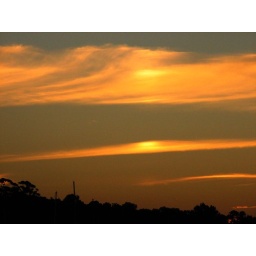
It looks like a golden wave in the sky &amp;lt;3